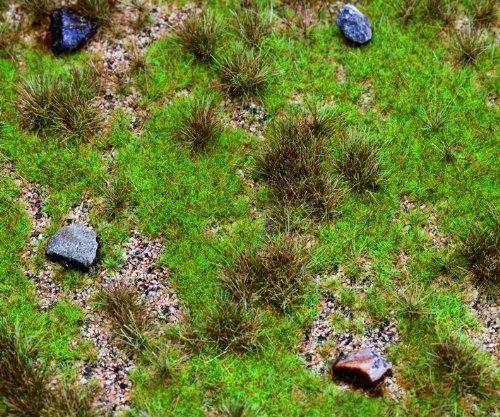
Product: Faller 180476 Centrist Seg Mead with Boulder Scenery and Accessories
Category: Toys & Games | Hobbies | Trains & Accessories | Accessories | Scenery
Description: Designed for model builders and collectors over the age of 1016.
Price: $13.01